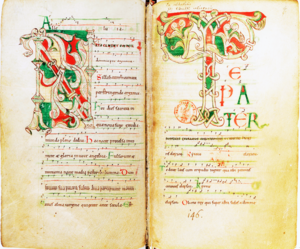
Abbaye de Saint-Evroult, Orne, Lettrines (montage de deux images retouchées provenant du domaine public: Traités musicaux de Gui d'Arezzo, graduel de Saint-Evroult, pages: 6v, 46v, bnf, gallica
L’abbaye de Saint-Évroult est une ancienne abbaye bénédictine construite sur ce qui est aujourd'hui le territoire de la commune de Saint-Évroult-Notre-Dame-du-Bois. Elle est aujourd'hui en ruines et fait l’objet d’un classement au titre des monuments historiques depuis le 17 janvier 1967.